Centro di Documentazione Ebraica Contemporanea

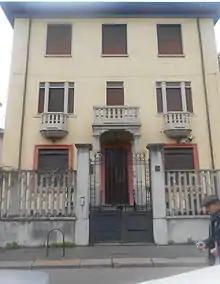
Centro di Documentazione Ebraica Contemporanea

The Centro di Documentazione Ebraica Contemporanea (Center of Contemporary Jewish Documentation; CDEC) is an independent cultural and historical institution in Milan, Italy. It promotes the study, culture, and history of the Jewish People in Italy in the context of modern times.